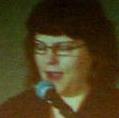
Age: 40